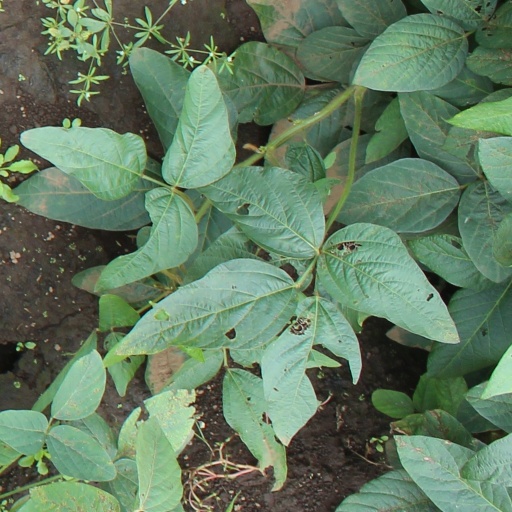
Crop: soybean